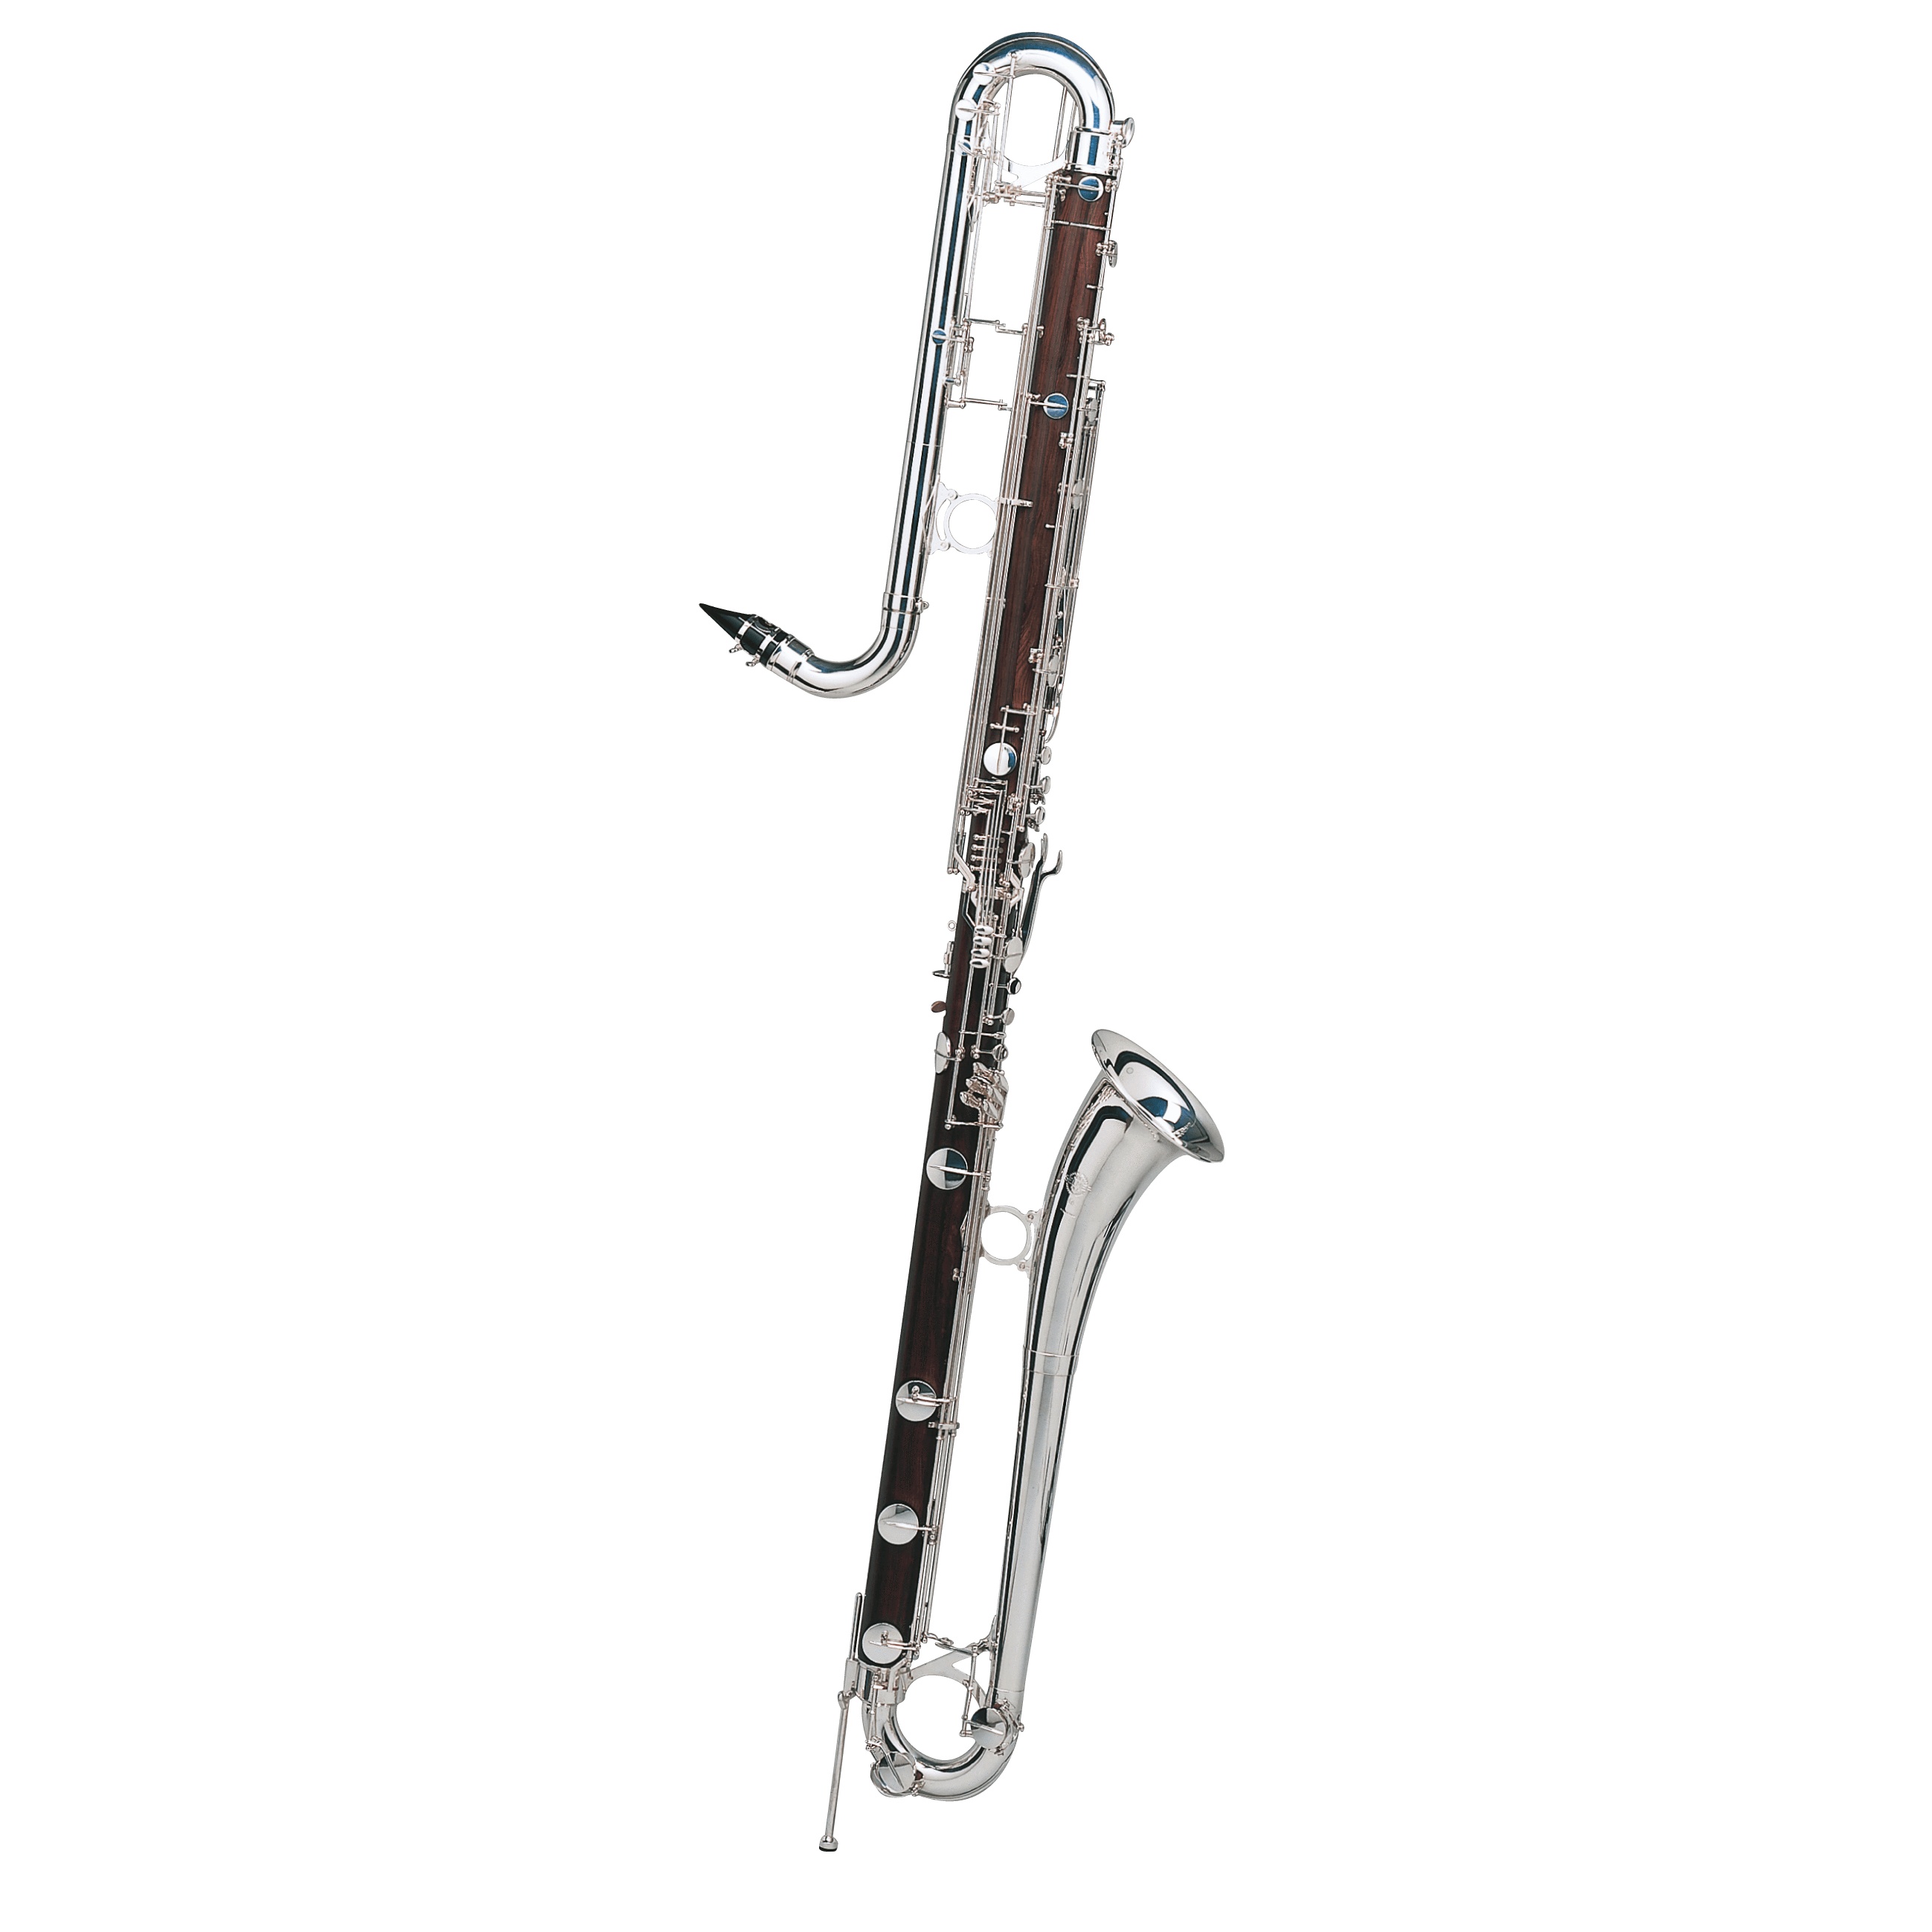
Selmer Paris - Model 28 Bb Contrabass Clarinet
B-flat Contrabass Clarinet. Silver plated (AO). The shape of this clarinet is what sets it apart from the rest of the family: folded back on itself, it is 2.31 meters long. Made from metal and wood, it extends to a low Bb bass octave. Included : Standard C* B-flat Contrabass Clarinet Mouthpiece Silver plated, B-flat Contrabass Clarinet Light Case, Adjustable stand. Specs Key: B-flat Bore diameter: 33.9mm Pitch: 442 Range: down to low C System: Boehm 18 keys/7 rings Articulated G# Eb lever Automatic octave key Silver plated neck, adjustable for tuning Rosewood body Silver plated brass bell Adjustable stand Silver plated keywork Leather pads with metal resonators Stainless steel needle springs
Brand: Selmer Paris
Category: Arts & Entertainment > Hobbies & Creative Arts > Musical Instruments > Woodwinds > Clarinets > Contra-Bass Clarinets